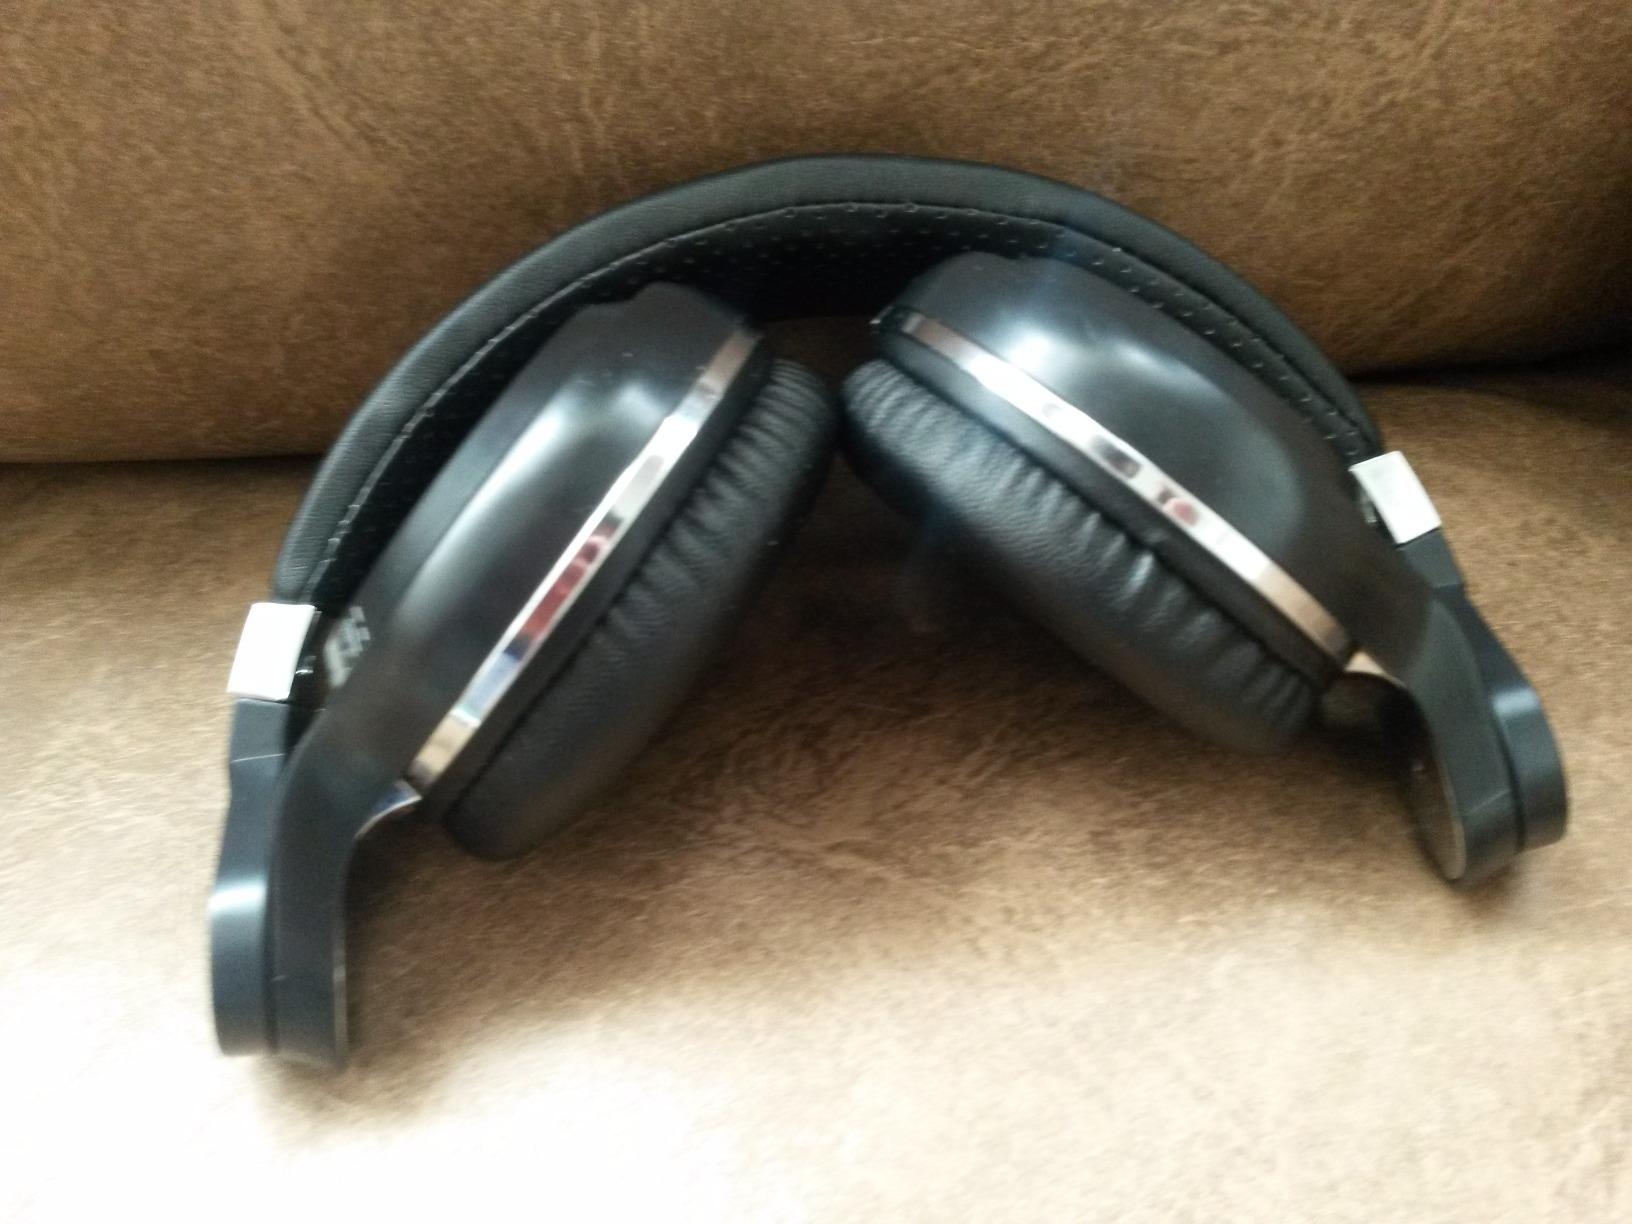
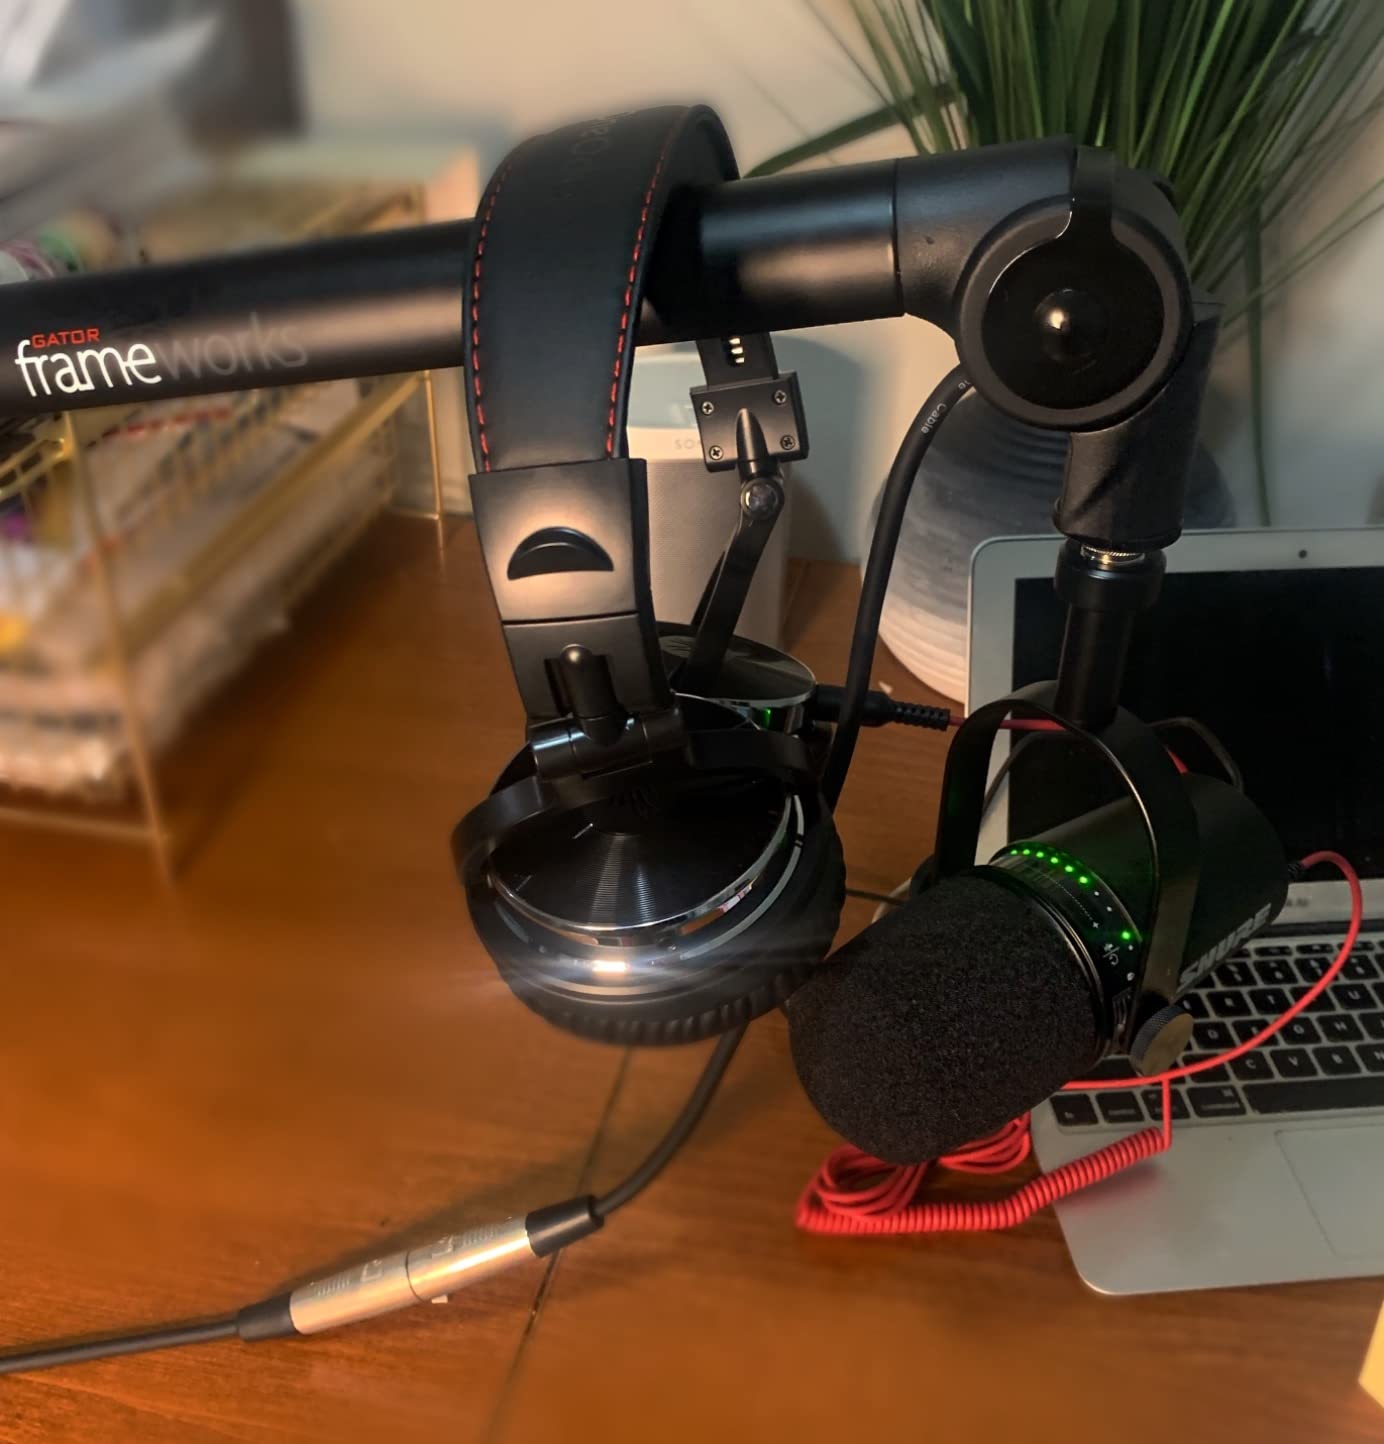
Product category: headphones
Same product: no